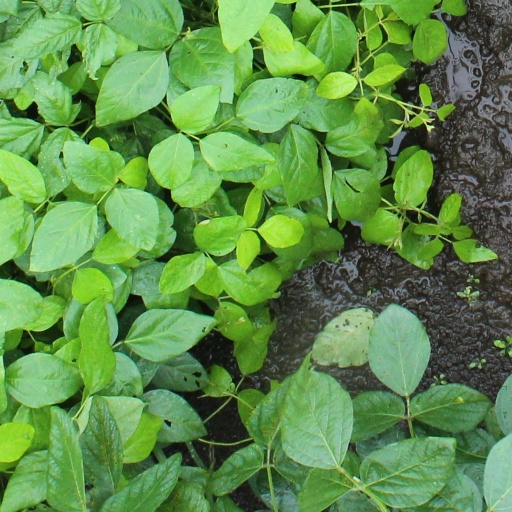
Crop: soybean